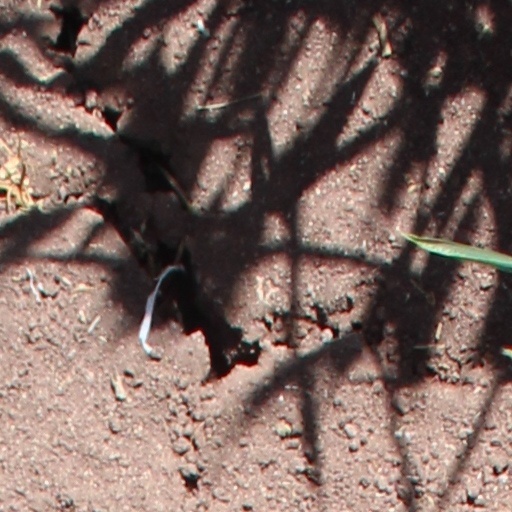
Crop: wheat